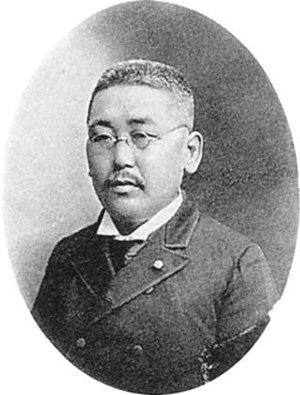
Bunjiro Koto est un géologue, pétrologue et sismologue japonais. Il est professeur à la Faculté des Sciences de l'Université Impériale de Tokyo. Il séjourne en Allemagne pendant deux ans.